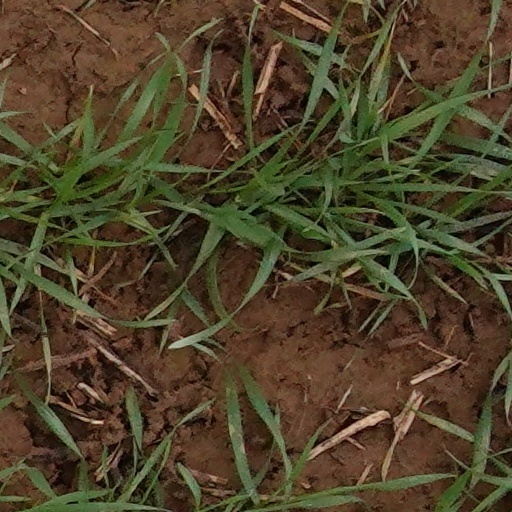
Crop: wheat